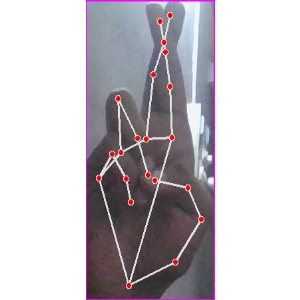
अक्षर: र